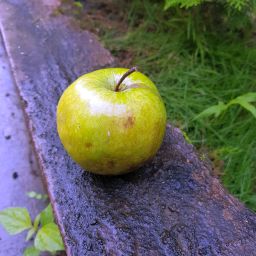
Fruit: Apple
Quality: Good